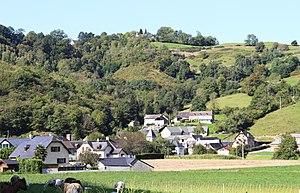
Escoubès-Pouts (Hautes-Pyrénées)
Escoubès-Pouts est une commune française située dans le département des Hautes-Pyrénées, en région Occitanie.